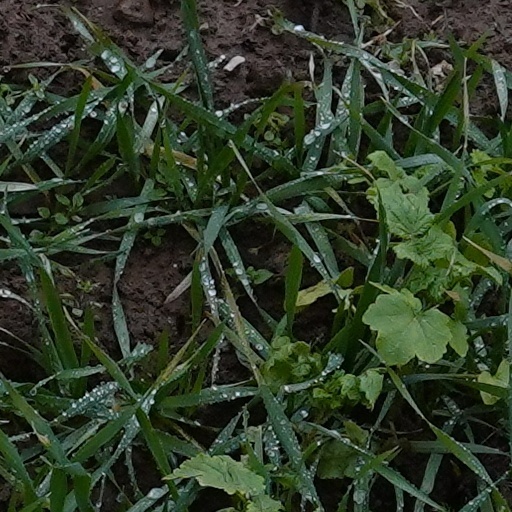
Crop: wheat